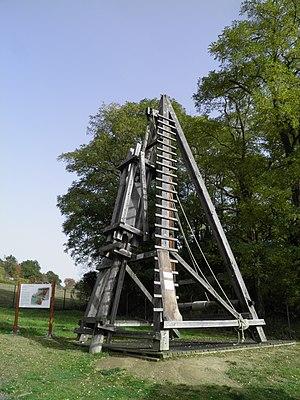
Le musée de découverte « RömerWelt » sur le Caput Limitis se situe dans la localité d’Arienheller qui fait partie de la municipalité de Rheinbrohl/Allemagne. C’est le centre officiel d’informations du Land de Rhénanie-Palatinat, concernant ce patrimoine de l’Unesco, qui est le limes. Le RömerWelt a été inauguré le 23 août 2008. Il fait partie de l'association de sites touristiques « Œuvres d'art majeures entre Rhin et Moselle ».